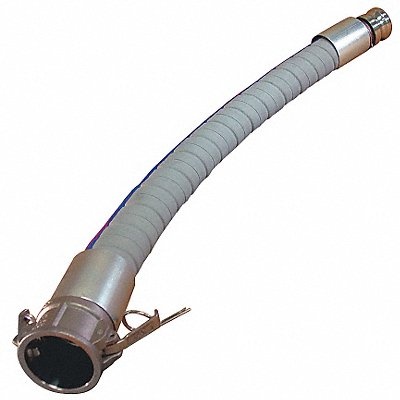
Food Grade Hose Assembly 3 ID x 10 ft.
Food Grade Hose Assembly Hose Inside Dia 3 in Hose Outside Dia 3 47/64 in Hose Length 10 ft Hose Tube Material Natural Rubber Hose Cover Material SBR Hose Reinforcement Type Helix Hose Reinforcement Material Polyethylene Hose Color Gray Vacuum Rating 28.00 in Hg Burst Pressure 400 psi Max Working Pressure @ 70 F 100 psi Safety Factor 4 1 Temp Range 0 Degrees to 140 Degrees F Standards FDA Bend Radius 0 in Hose Configuration Coupled Assembly Hose Fitting A Size 3 in
Brand: NOVAFLEX
Category: Hardware > Hardware Accessories > Tool Storage & Organization > Garden Hose Storage > Hose Hangers